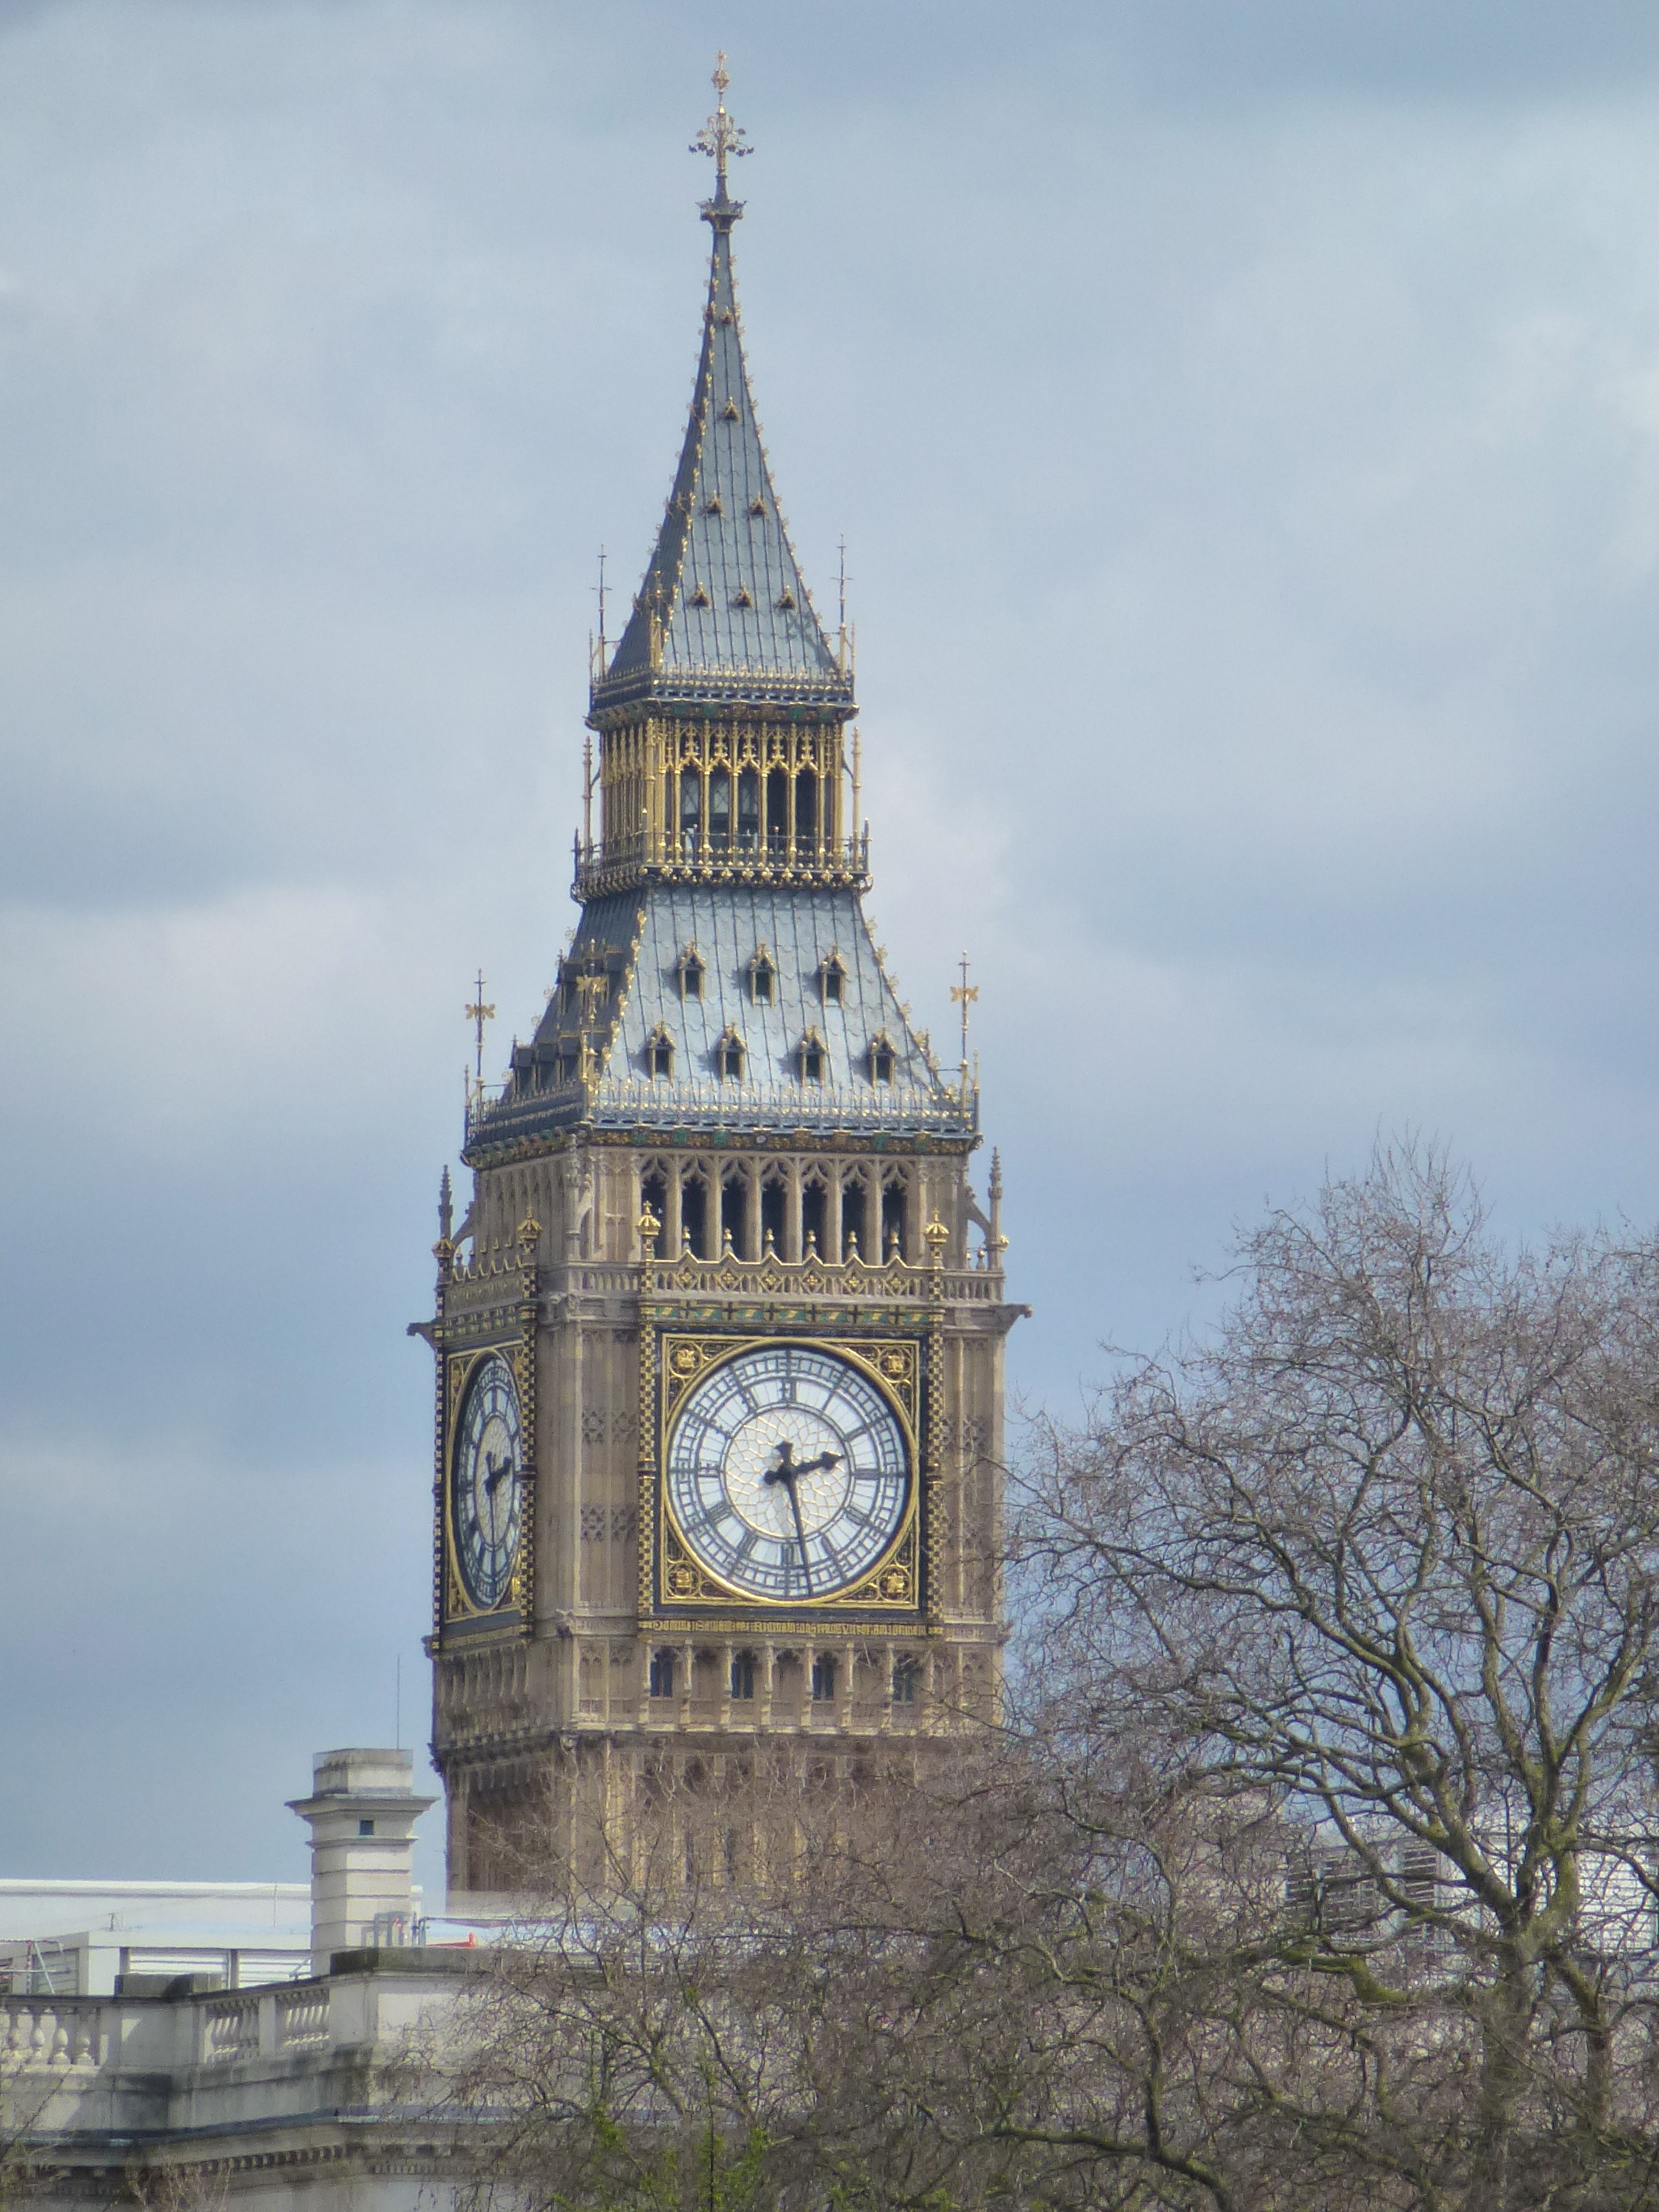
clock, monument, tower, landmark, church, cathedral, tourism, place of worship, big ben, clock tower, bell tower, england, london, spire, steeple, british, big, famous, ben